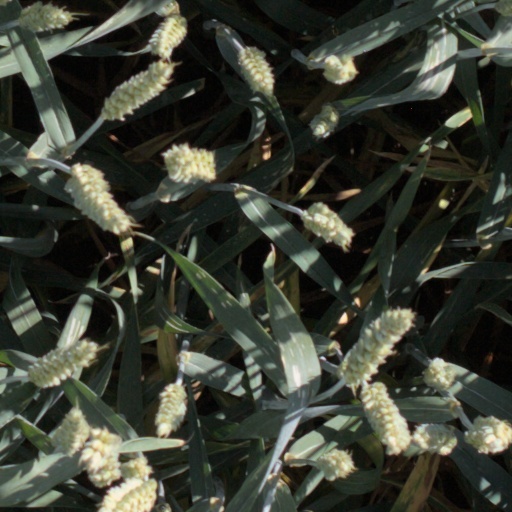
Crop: wheat